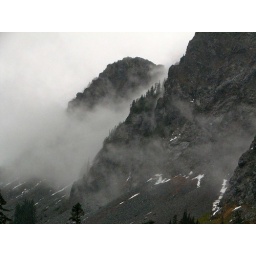
Misty mountains above Melakwa lake